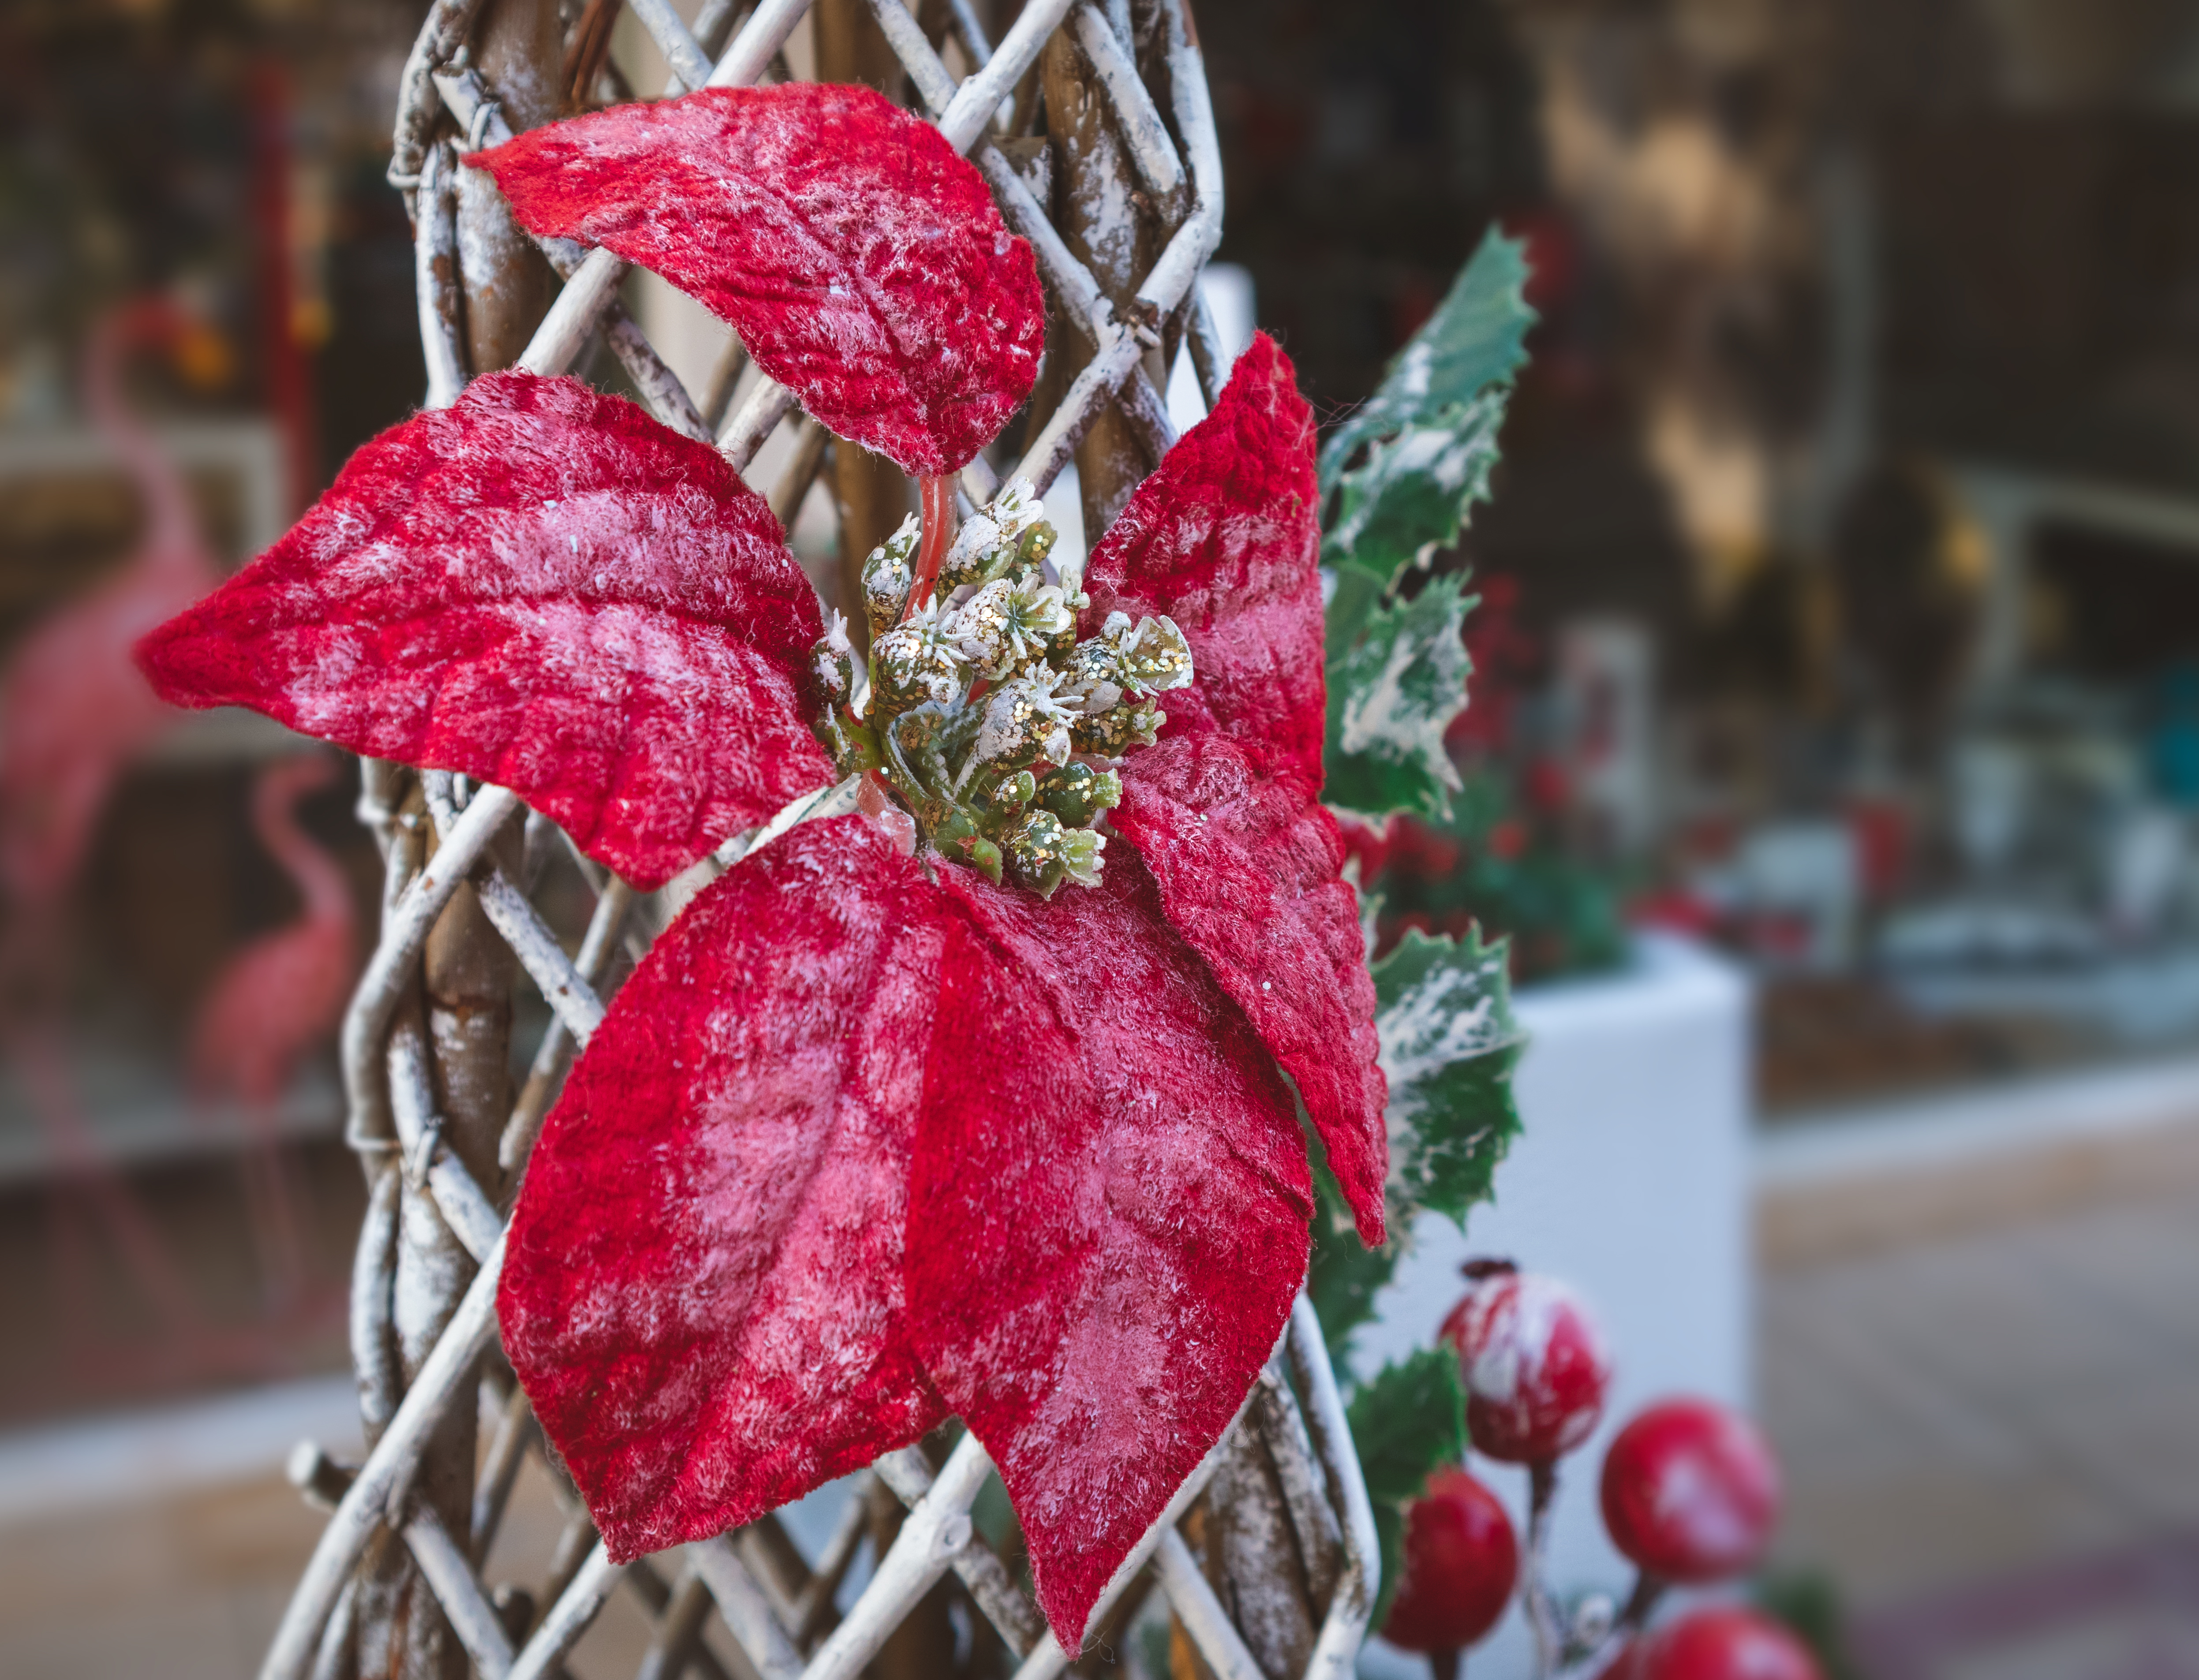
christmas decorations, christmas decoration, leaf, christmas, christmas ornament, flower, plant, holiday, petal